Tōru Takemitsu

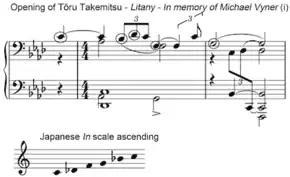
Example 2. Opening bars of "Litany—In Memory of Michael Vyner", "i Adagio", for solo piano (1950/1989). Another early example of Takemitsu's incorporation of traditional Japanese music in his writing, shown here in the use of the Japanese scale in the upper melodic line of the right hand part.File:Takemitsu litany excerpt.ogg

Other Japanese characteristics, including the further use of traditional pentatonic scales, continued to crop up elsewhere in his early works. In the opening bars of "Litany", "for Michael Vyner", a reconstruction from memory by Takemitsu of "Lento in Due Movimenti" (1950; the original score was lost), pentatonicism is clearly visible in the upper voice, which opens the work on an unaccompanied anacrusis. The pitches of the opening melody combine to form the constituent notes of the ascending form of the Japanese "in" scale.